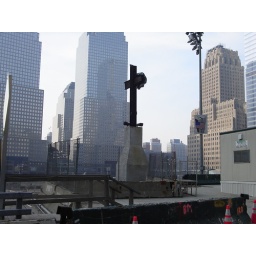
Close up of the eerie steel cross left over from the terrible 9/11 destruction. Definitely sad, somber ground to tread.